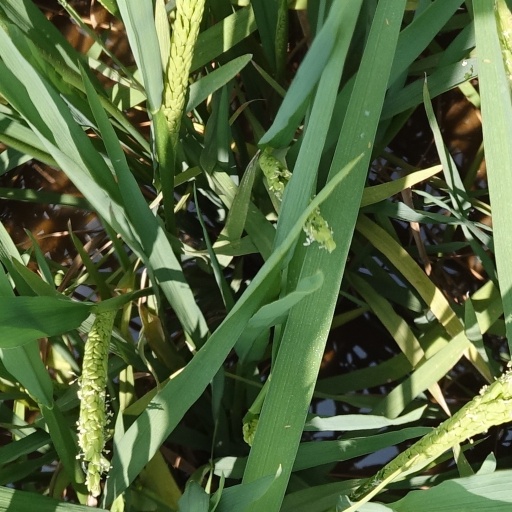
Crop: rice